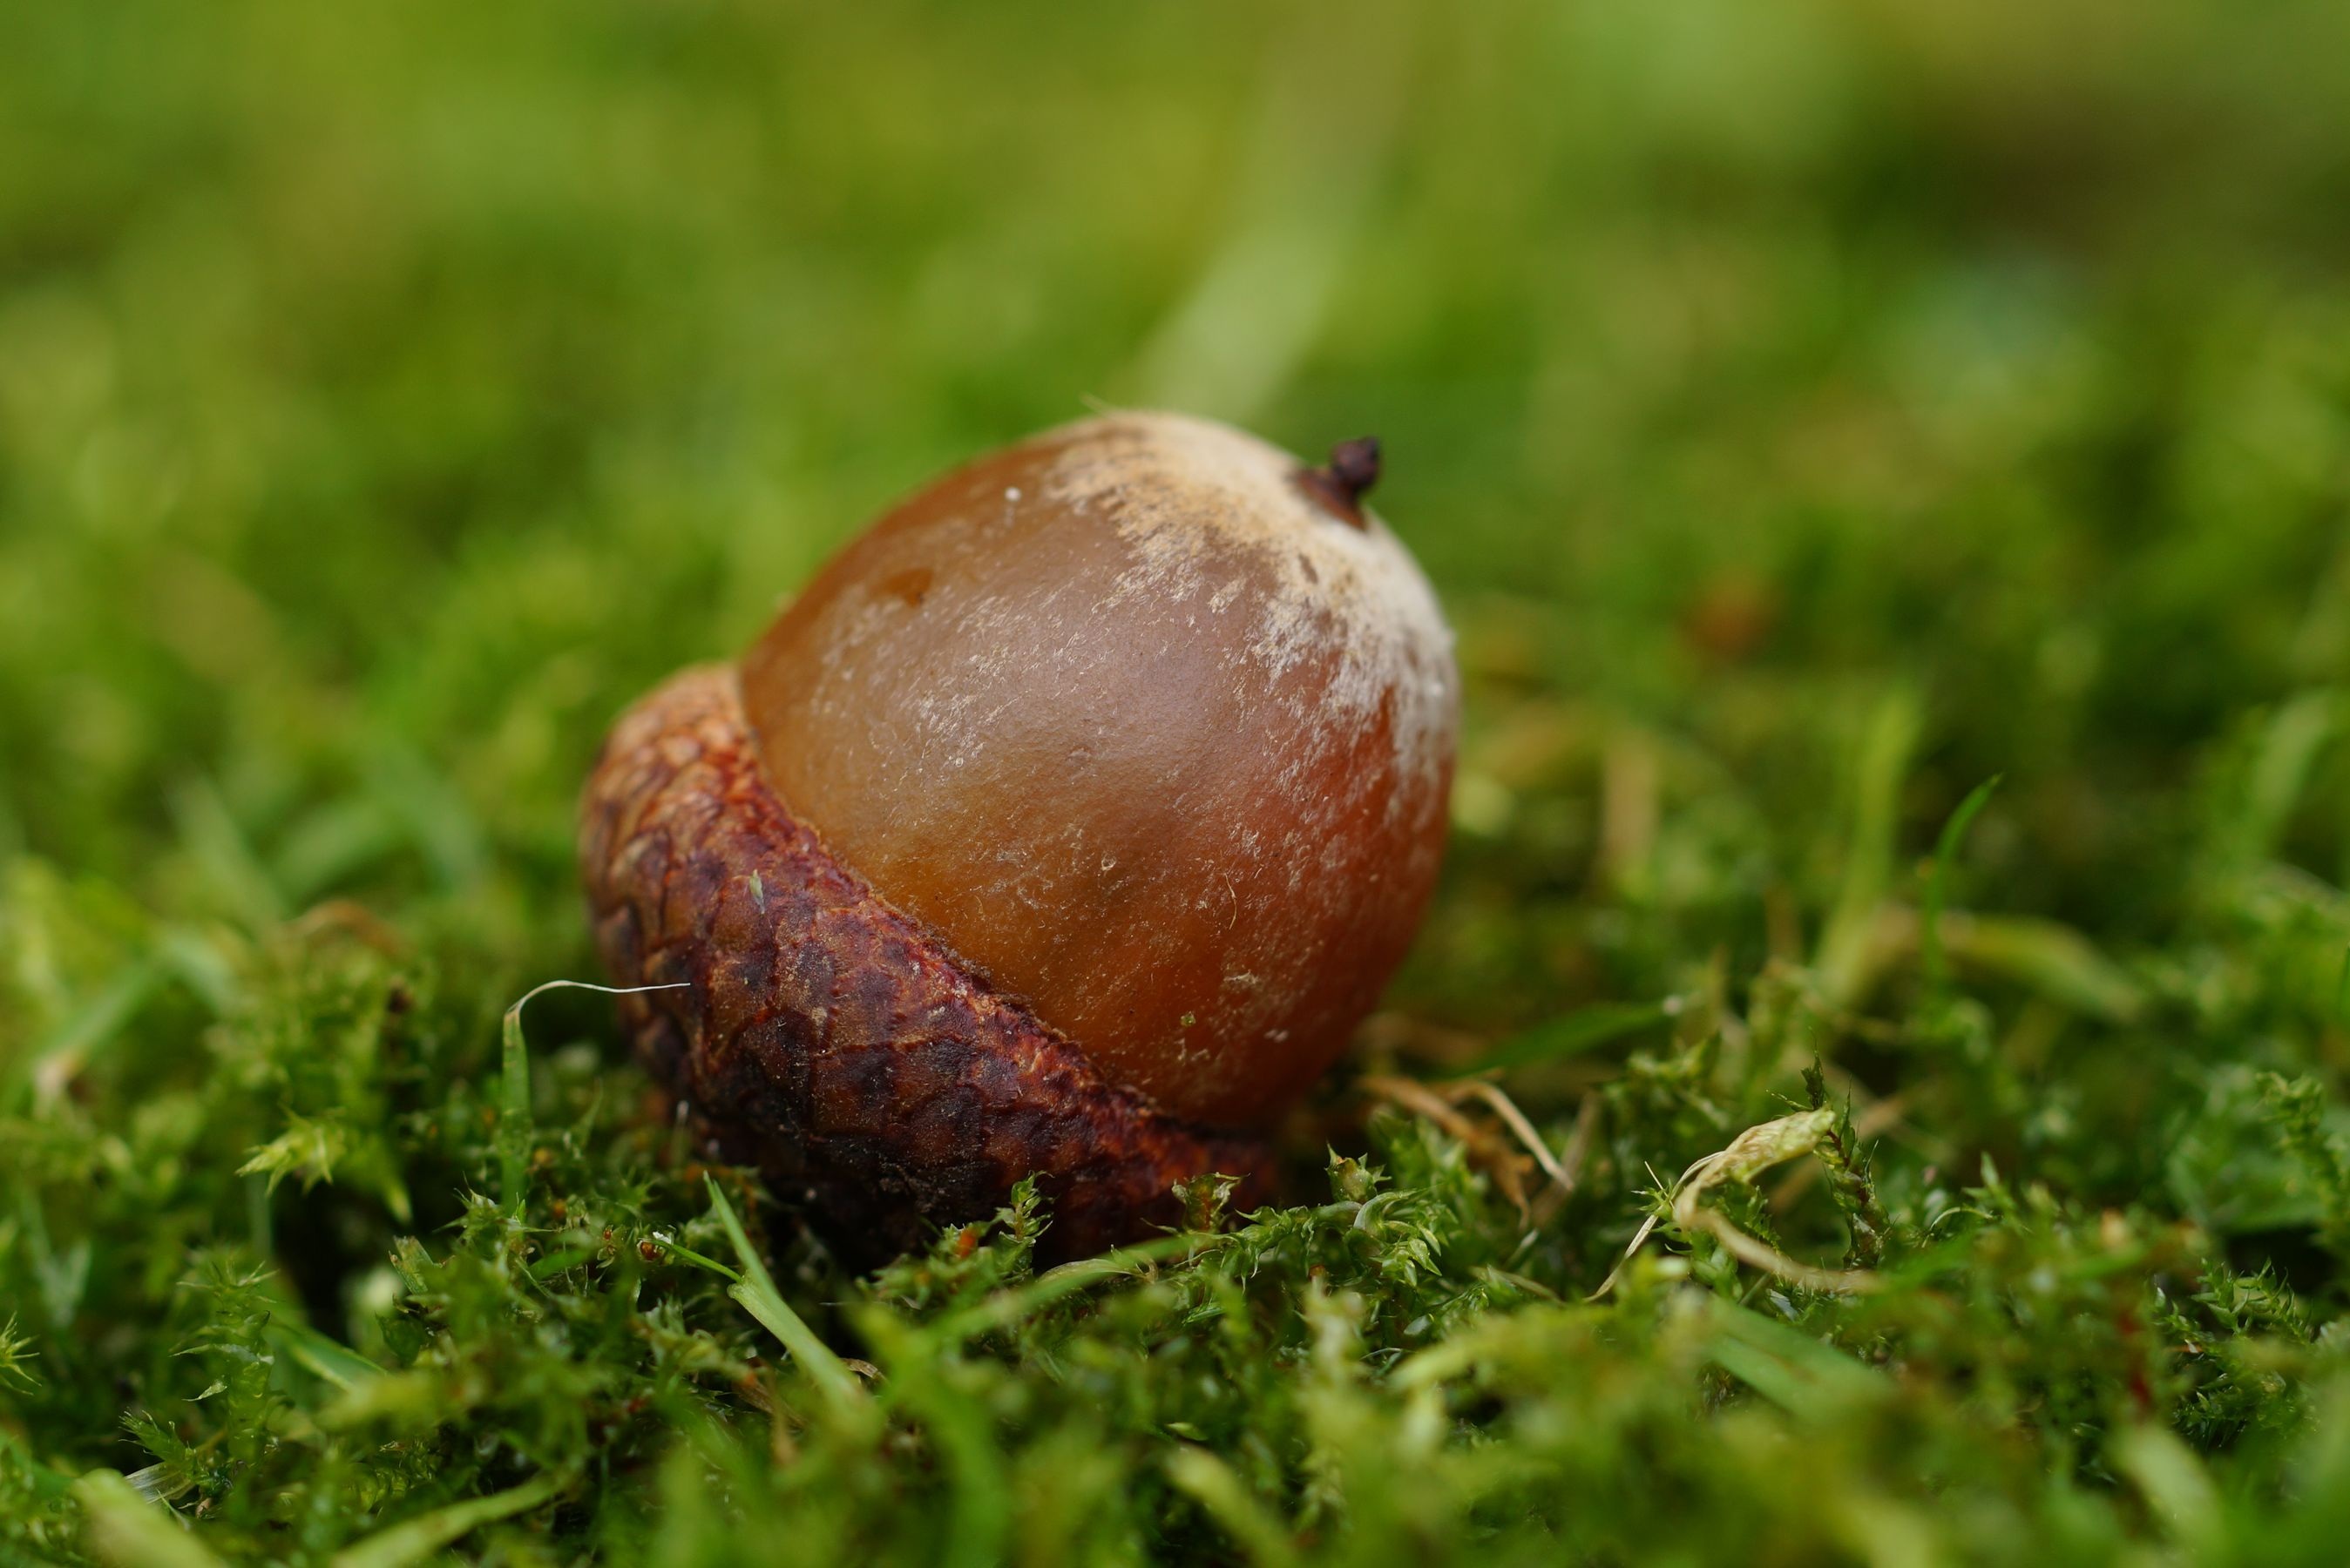
tree, grass, plant, lawn, fruit, leaf, fall, flower, food, produce, autumn, soil, acorn, close up, fungus, snail, oak, oak fruit, chestnut, quercus, macro photography, german oak, penny bun